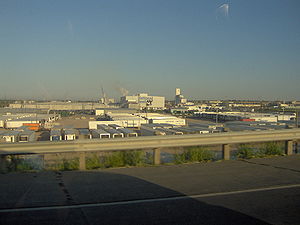
Dodge City
En madfabrik i Dodge City
Dodge City er en by i delstaten Kansas og hovedsæde for Ford County i Kansas. Byen ligger noget sydvestligt i staten, ved Arkansas-floden. Ifølge folketalsberegningen for 2004 har byen 25 762 indbyggere. Byen er kendt som et eksempel på en by fra Det Vilde Vesten, og western-serien Gunsmoke var baseret på Dodge City.